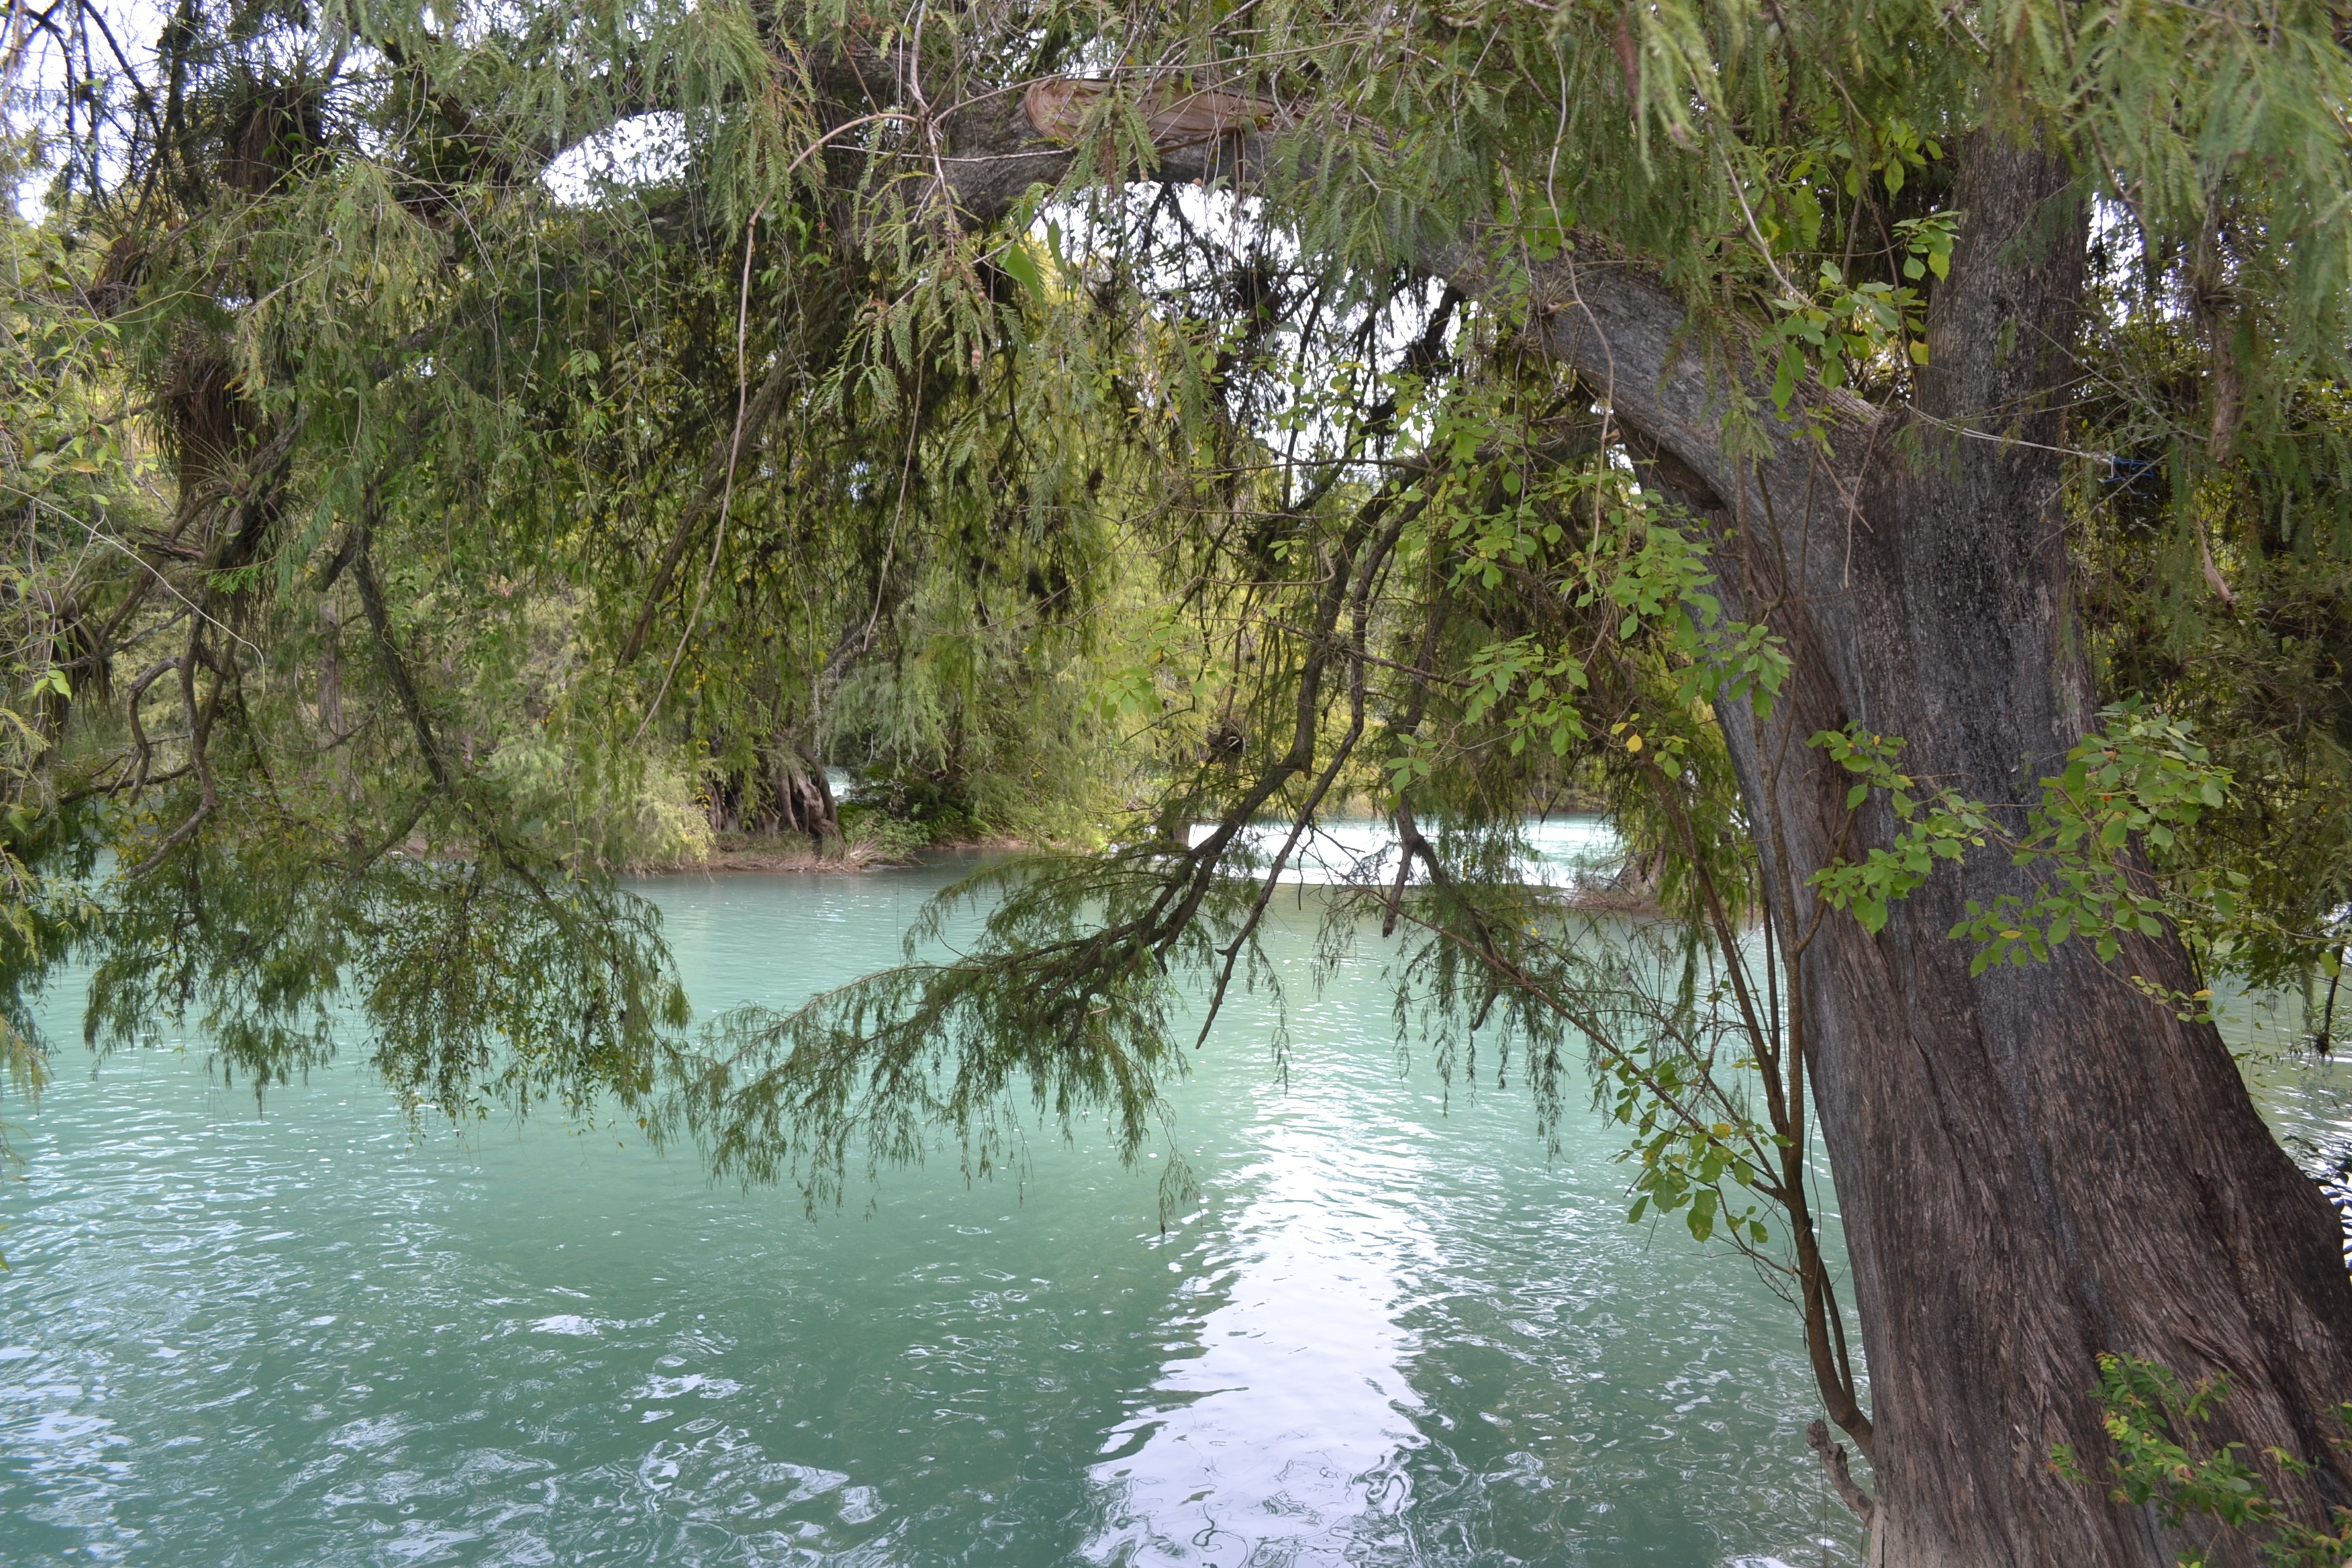
tree, water, nature, swamp, lake, river, pond, stream, rapid, waterway, body of water, mexico, wetland, habitat, ecosystem, bayou